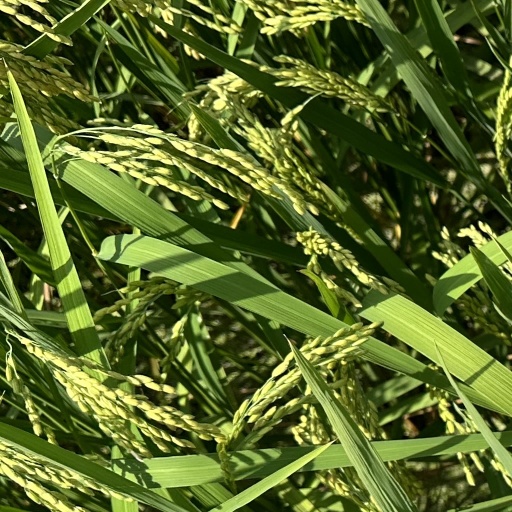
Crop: rice